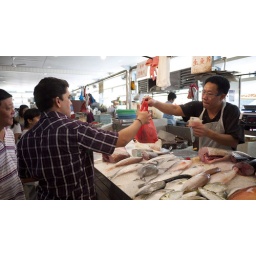
Fishmonger puts fish in a transparent plastic bag before putting it into a plastic carrier bag.